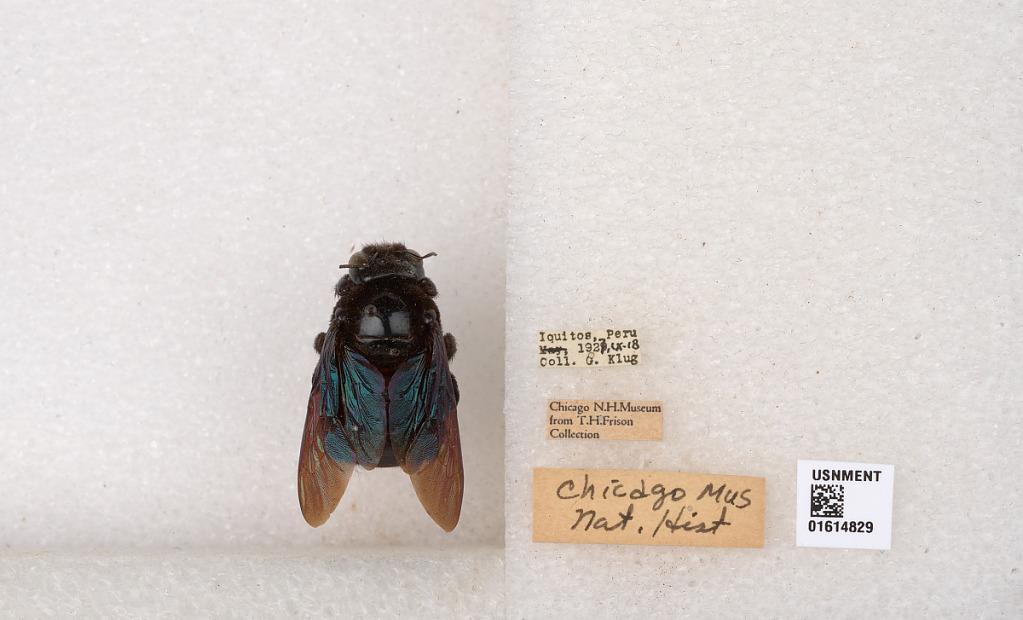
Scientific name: Xylocopa
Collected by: T. Frison
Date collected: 1927-9-18
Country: Peru
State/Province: Loreto
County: Maynas
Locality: Iquitos